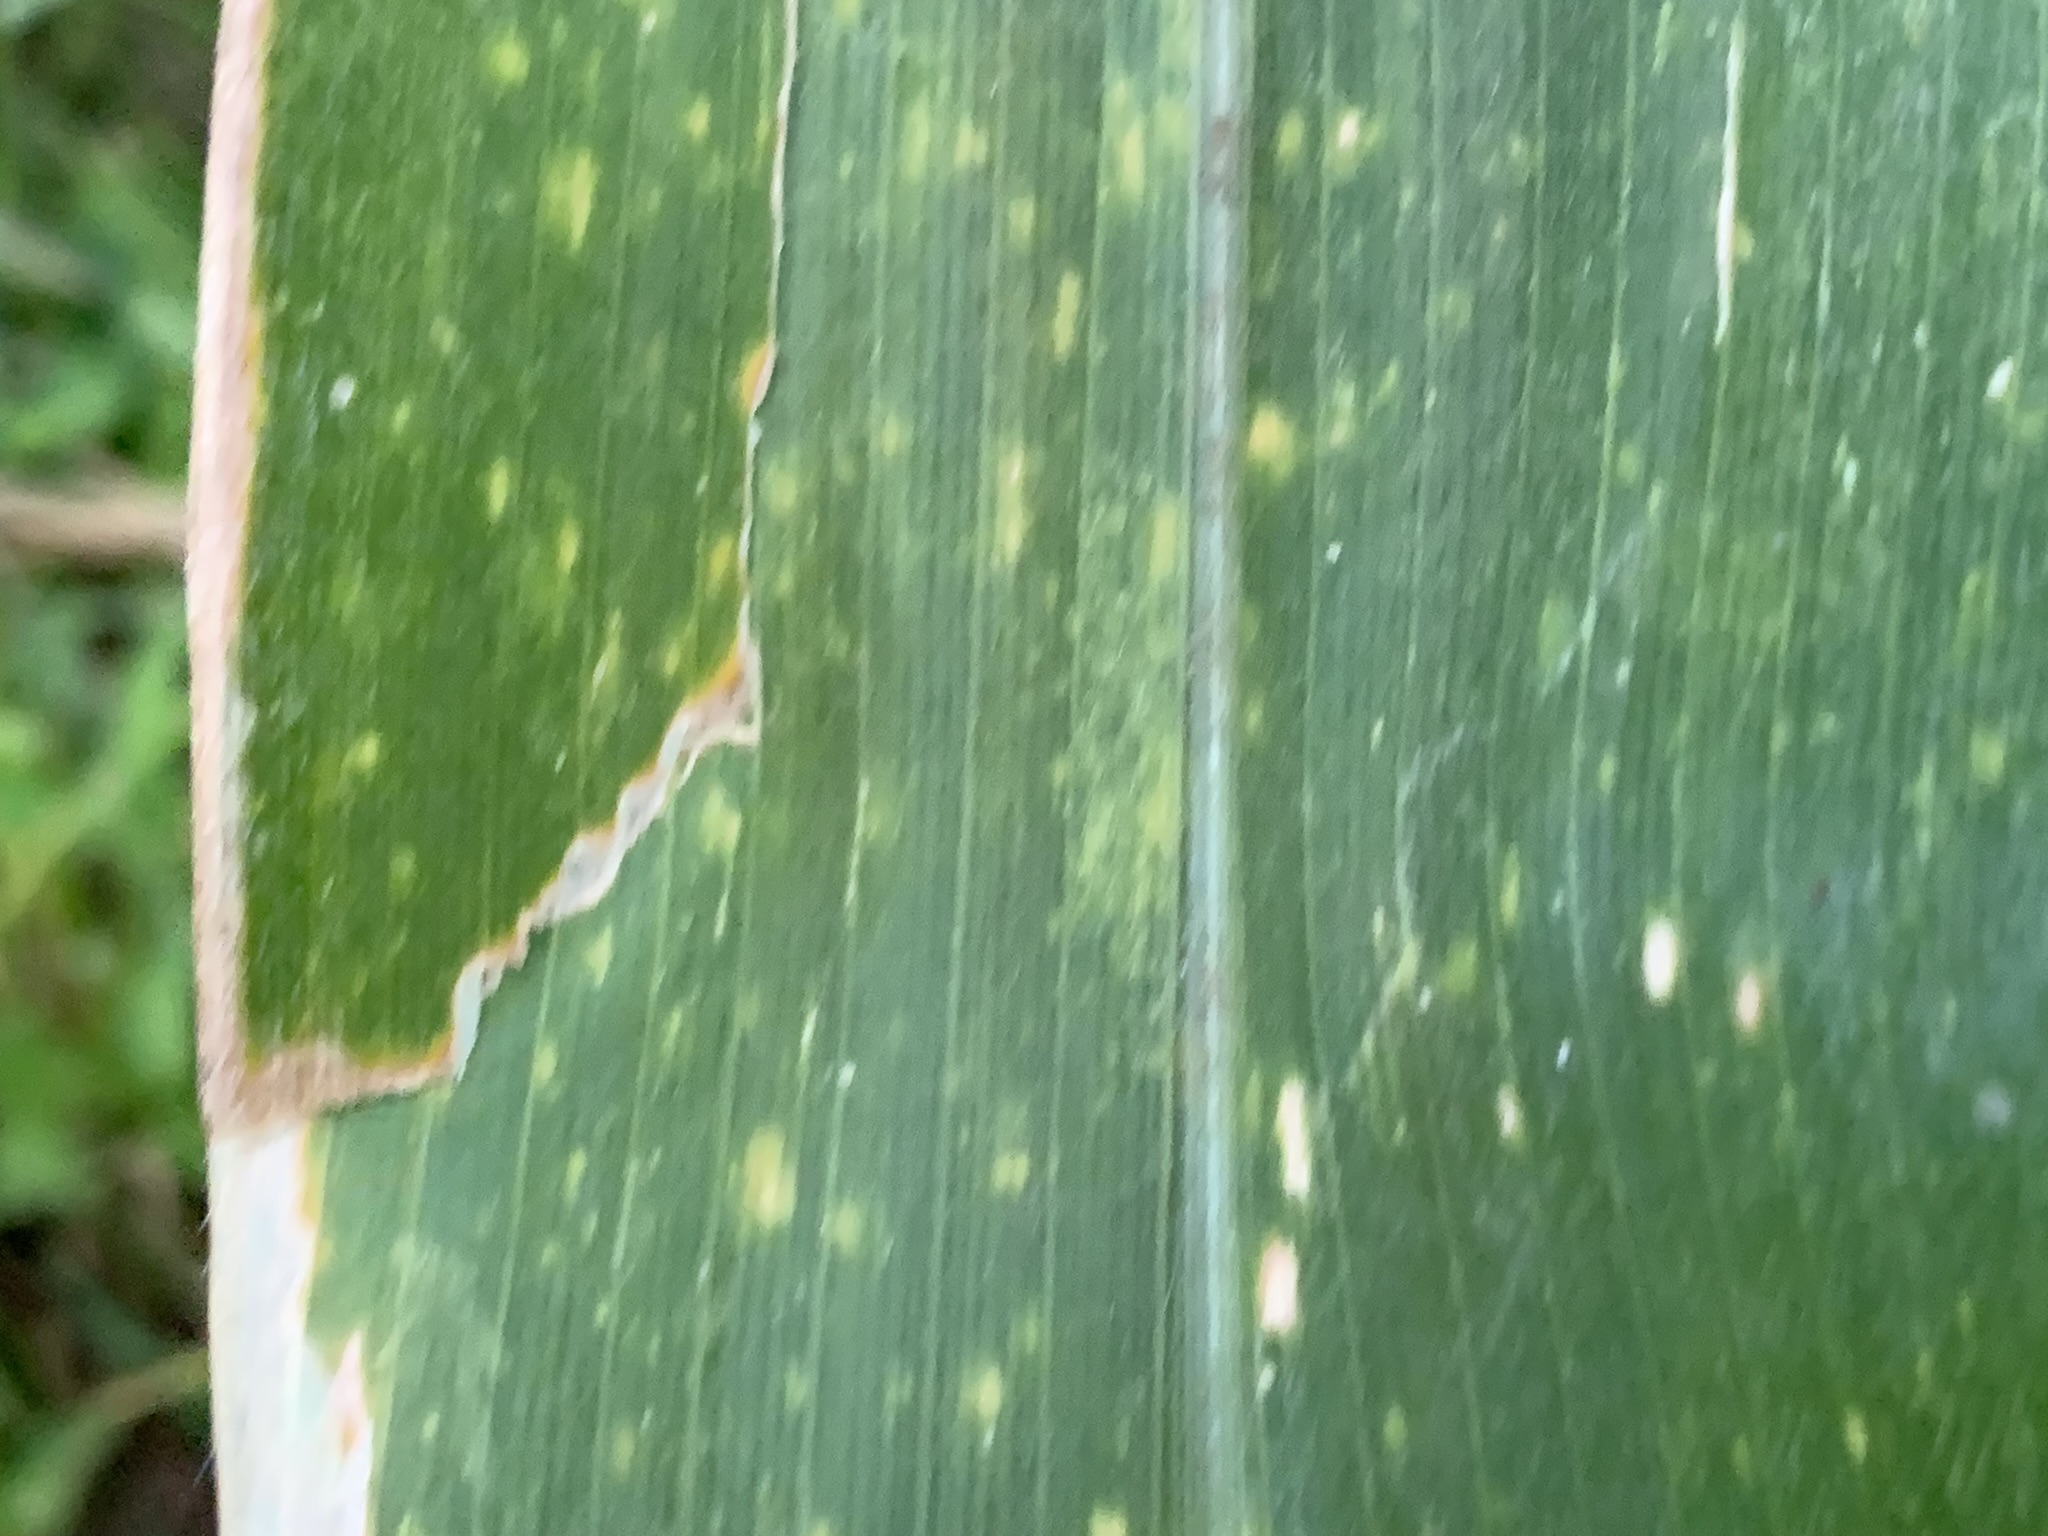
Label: MLN